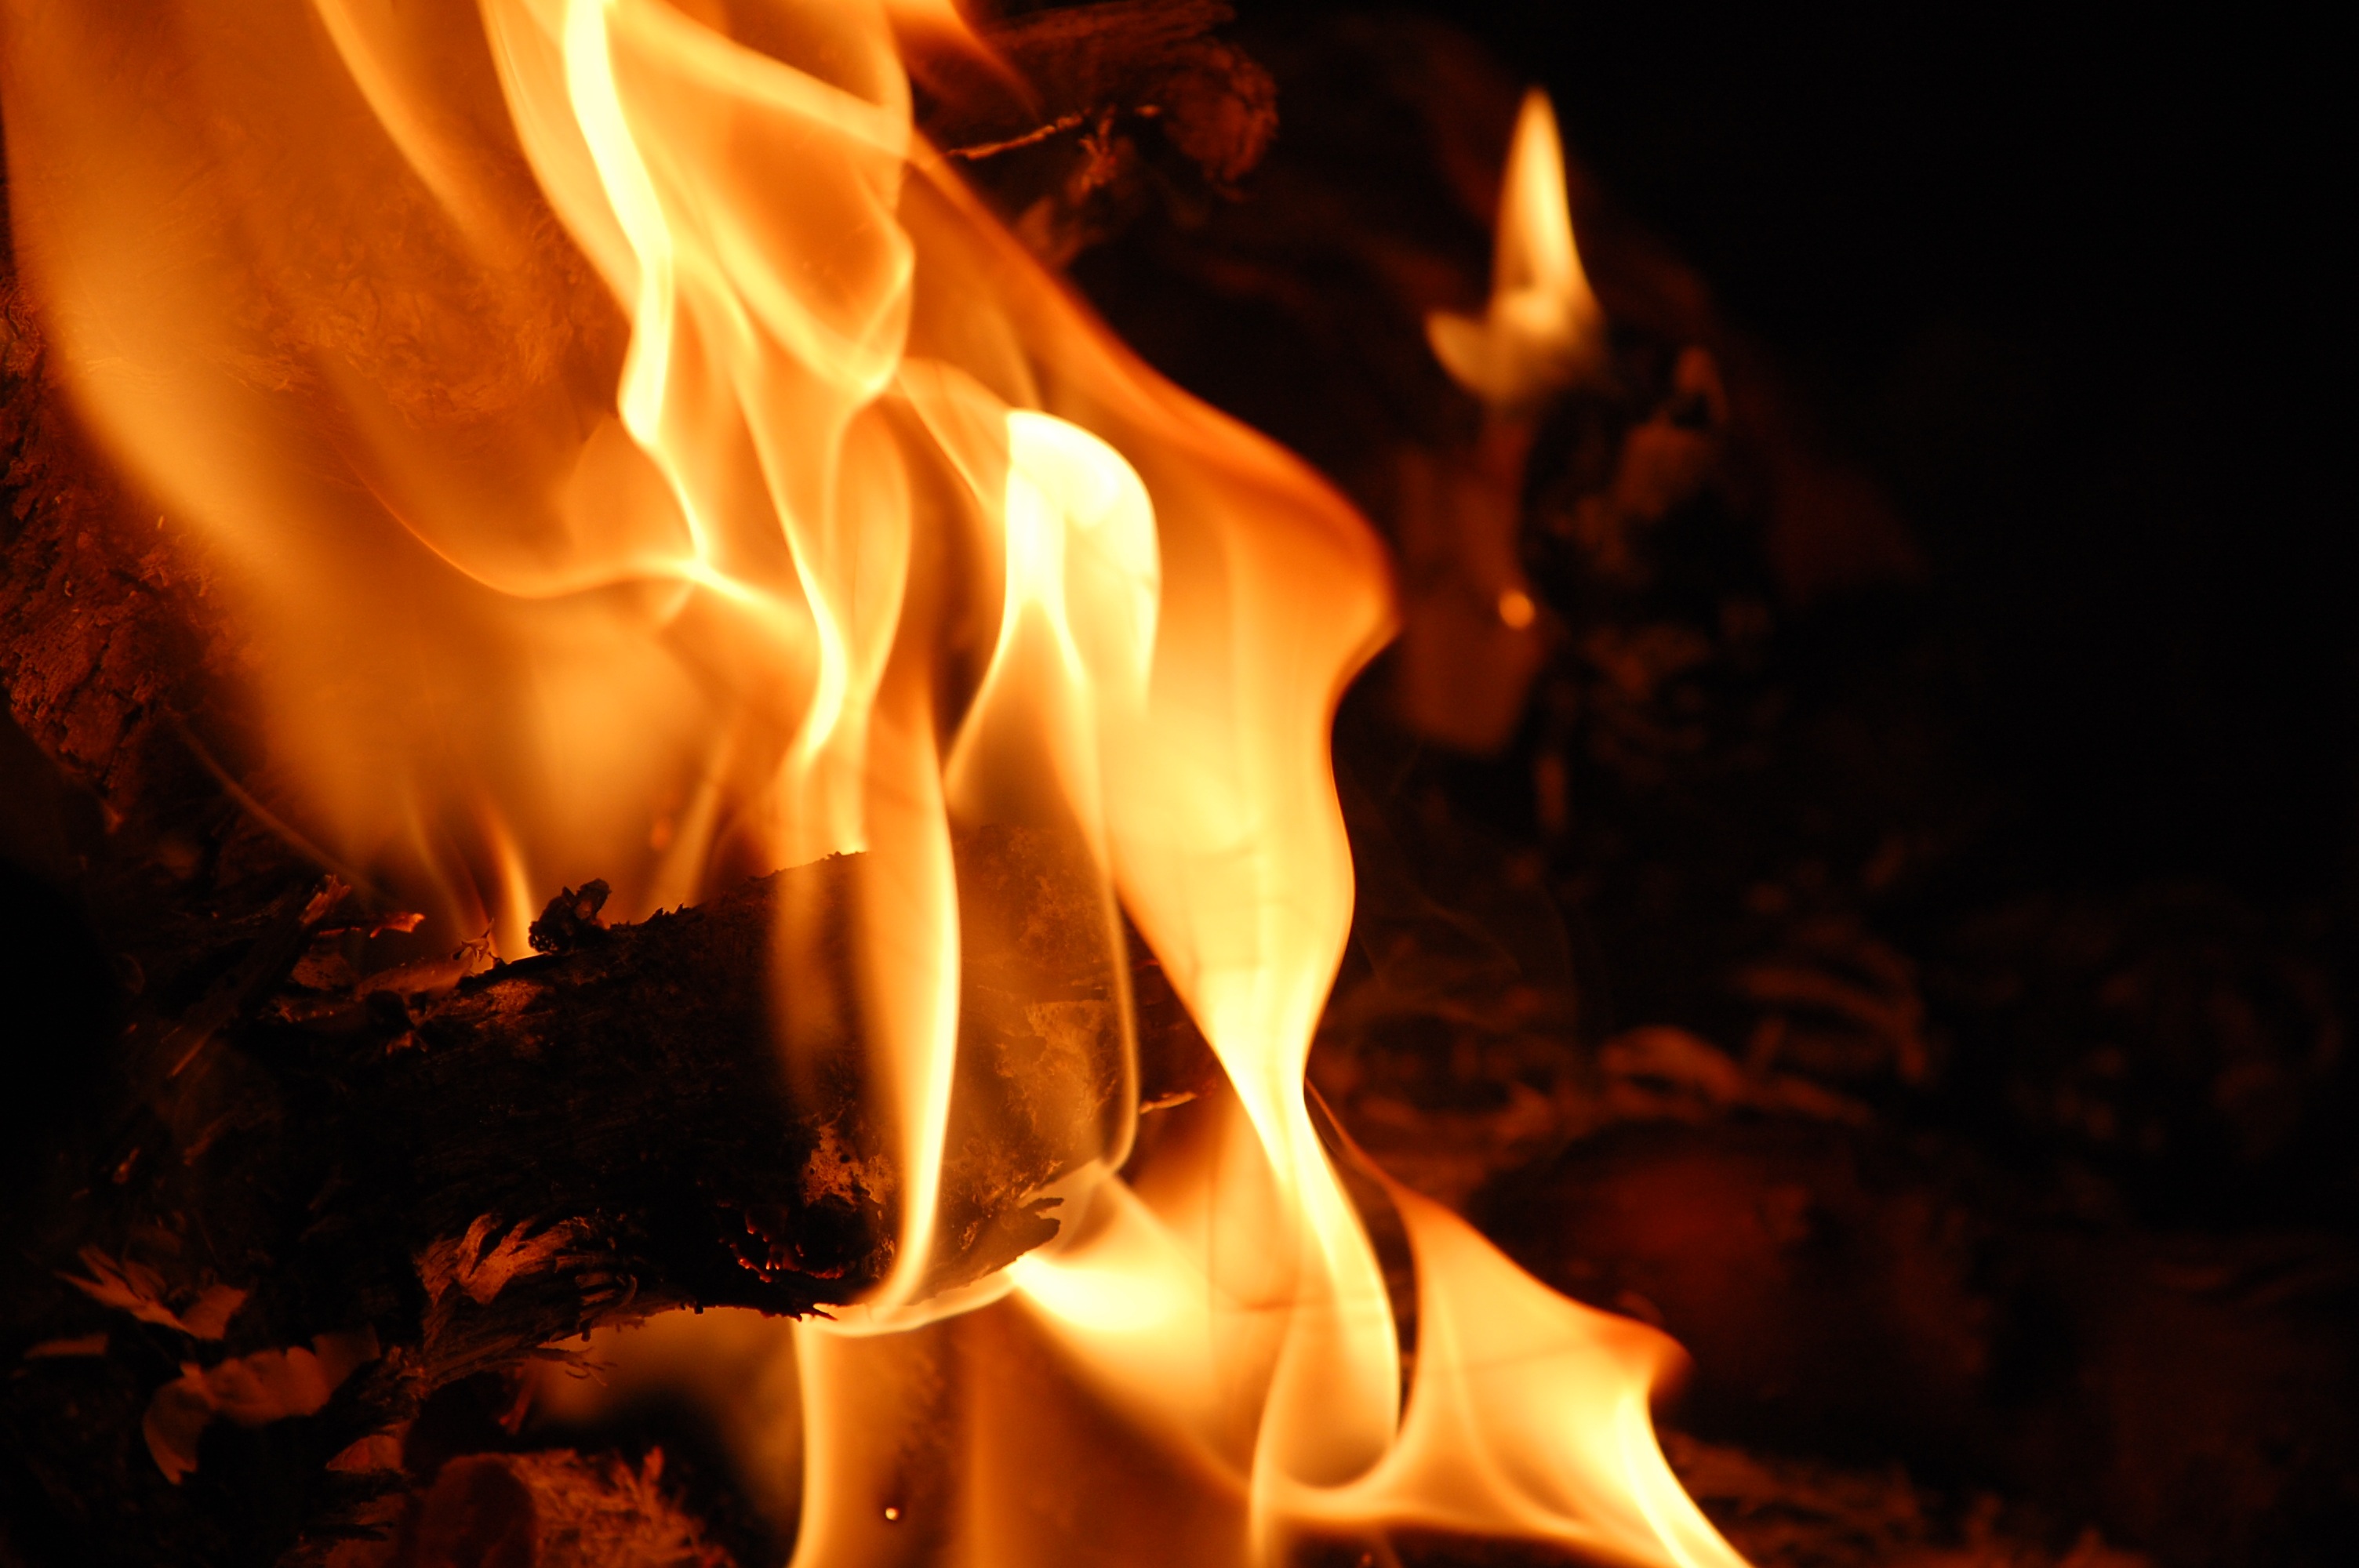
night, macro, flame, fire, darkness, campfire, bonfire, flames